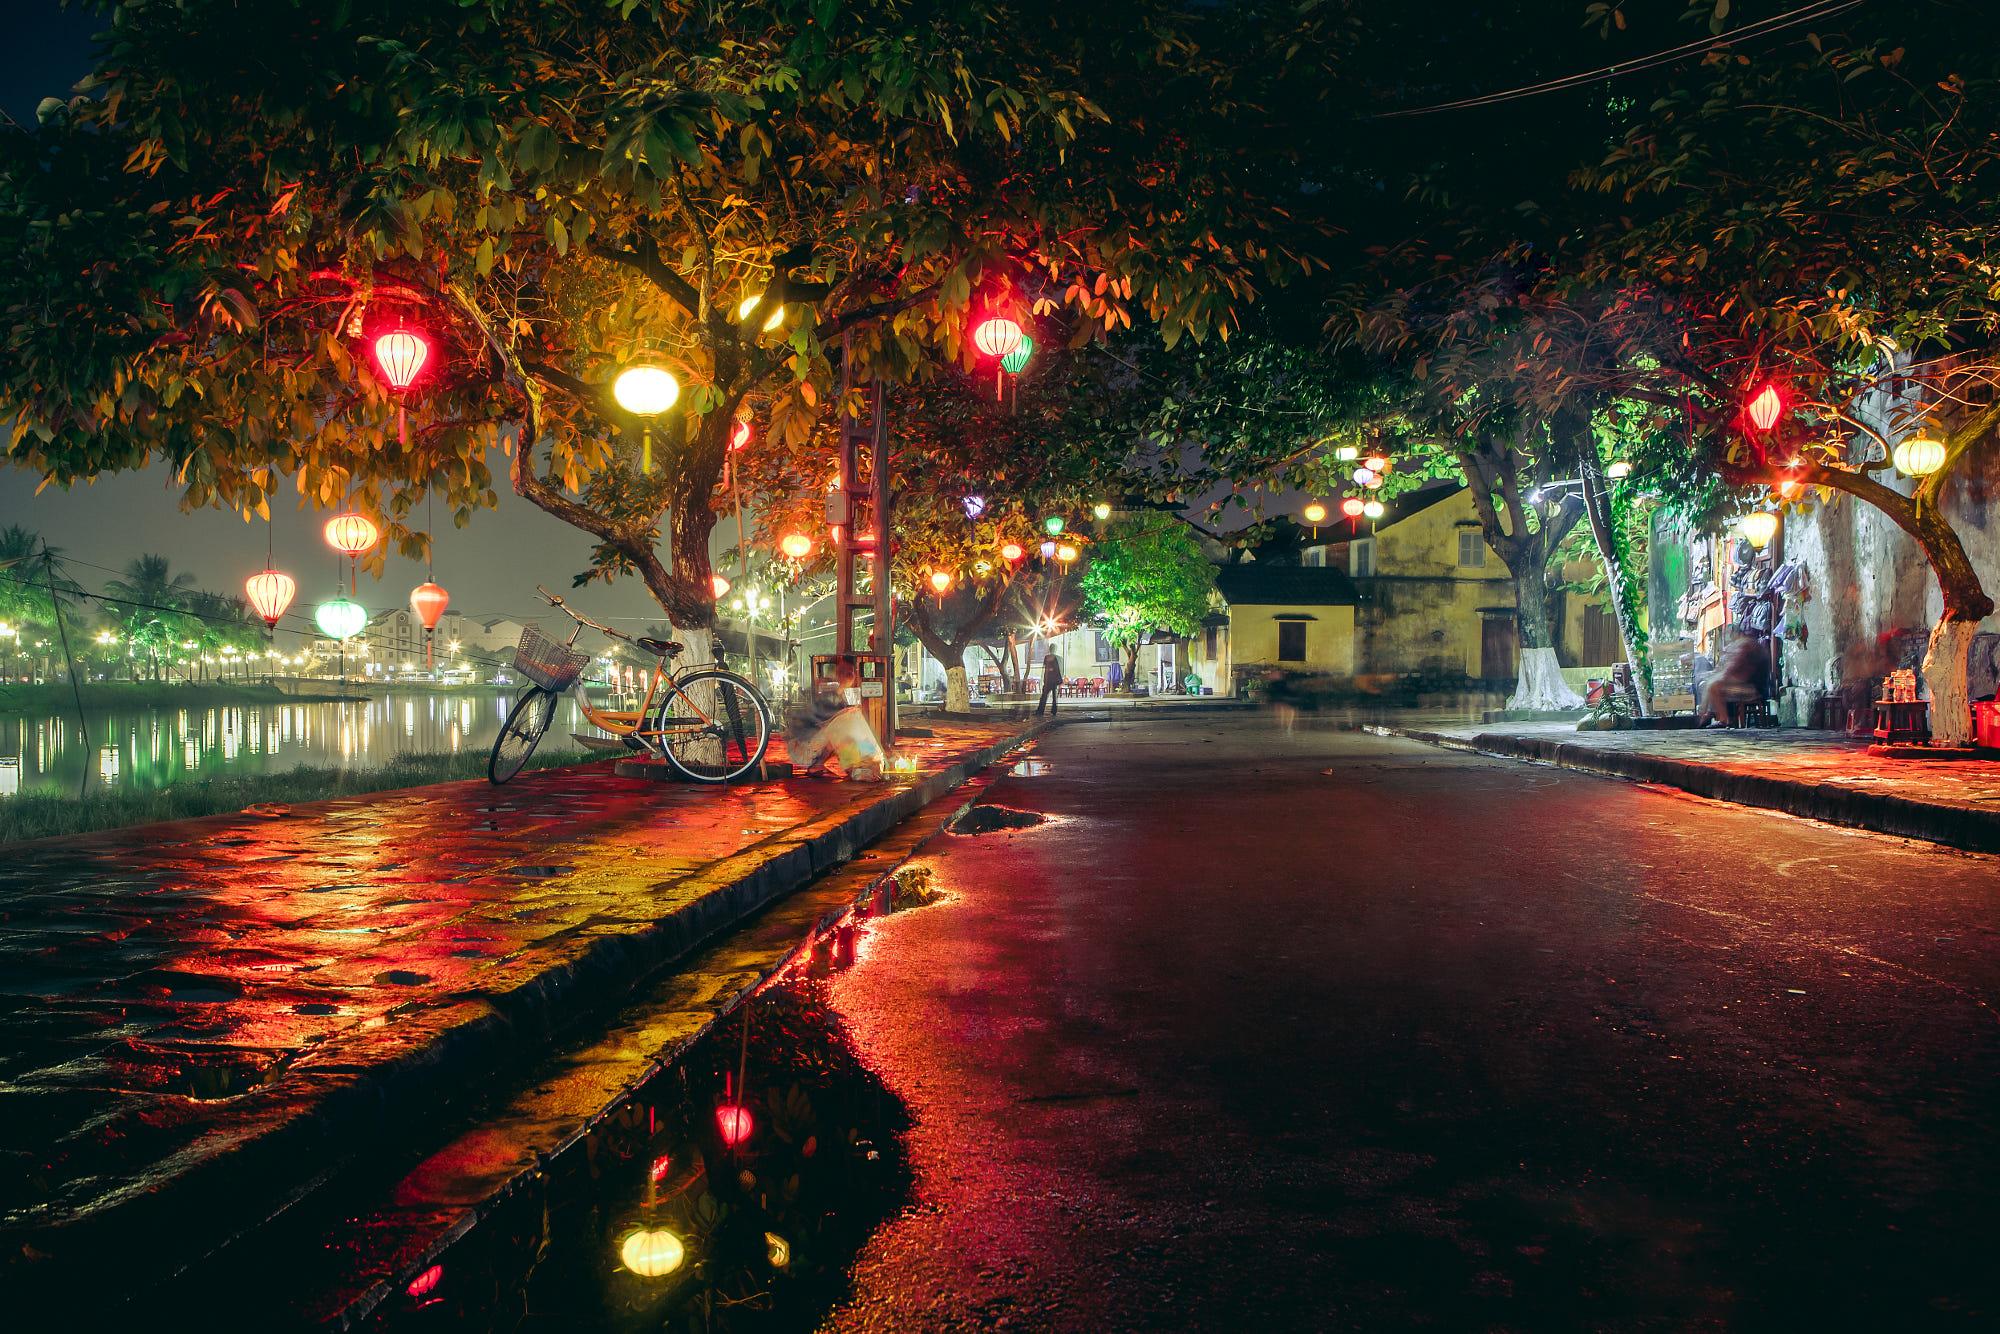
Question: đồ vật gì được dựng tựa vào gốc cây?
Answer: cây dù được dựng tựa vào gốc cây